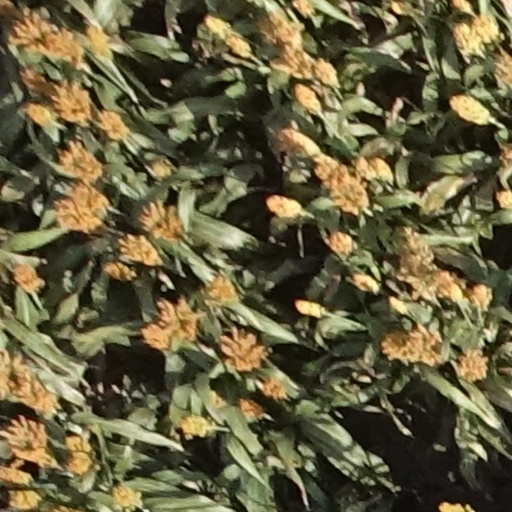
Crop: sorghum